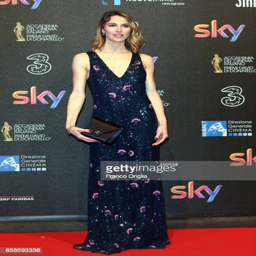
person walks the red carpet of award